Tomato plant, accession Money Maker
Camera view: horizontal (90 deg, fisheye); turntable rotation: 330 degrees
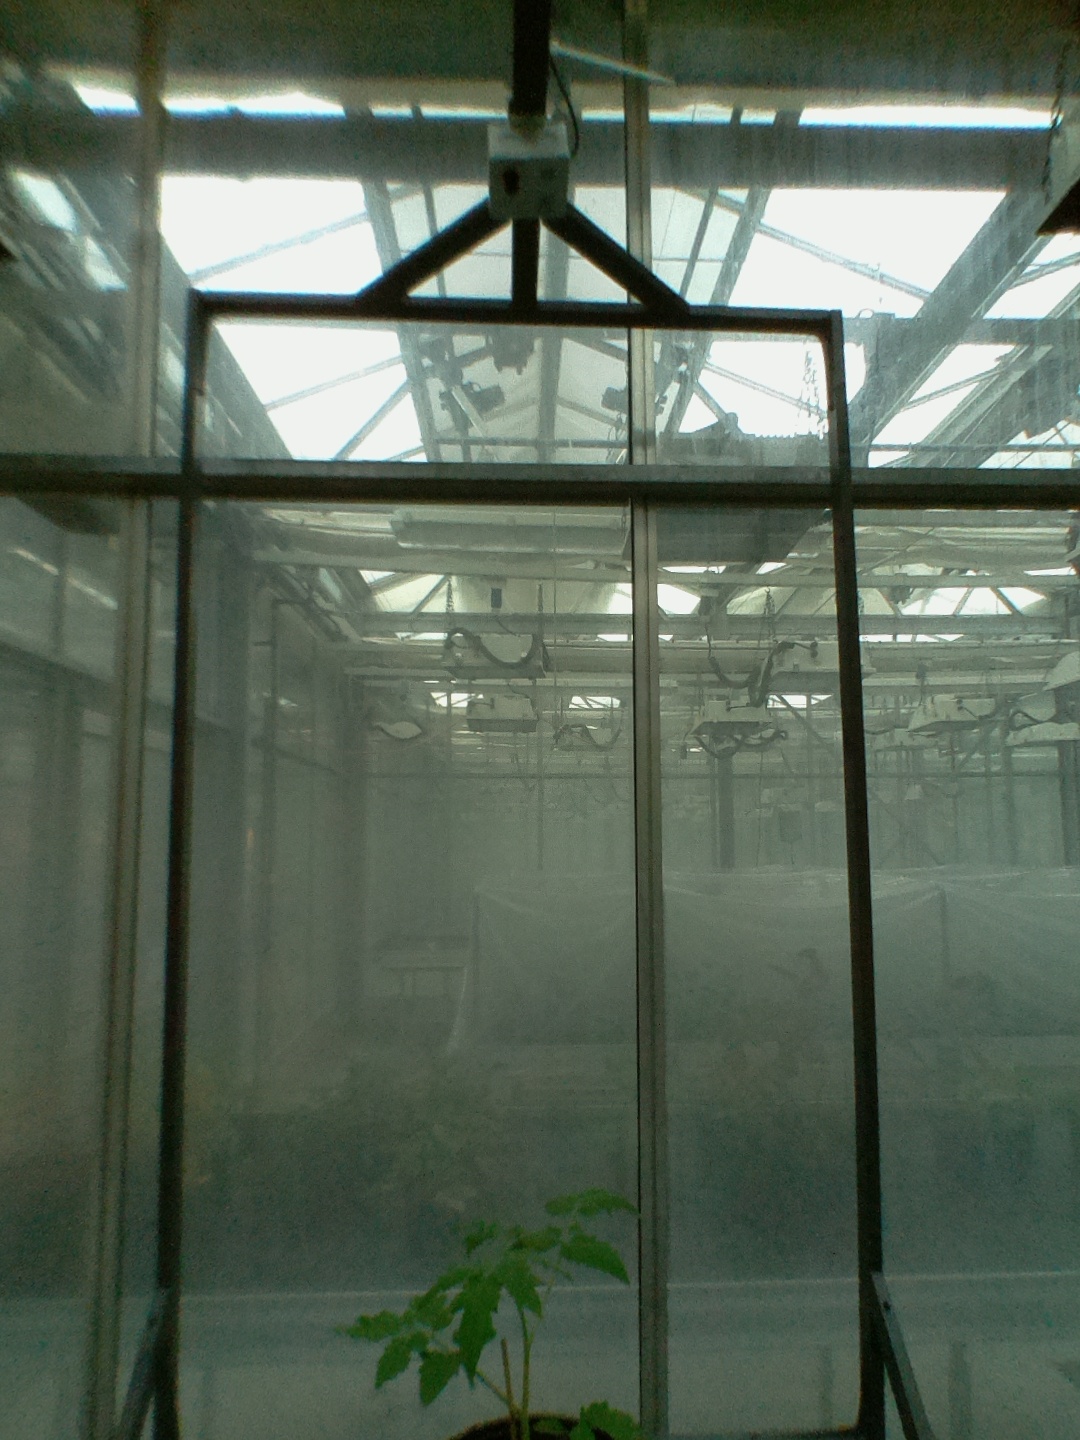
BBCH growth stage 13: 6 of true leaves visible